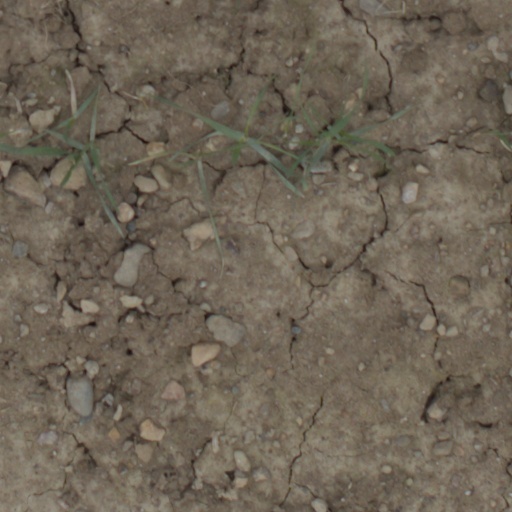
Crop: wheat